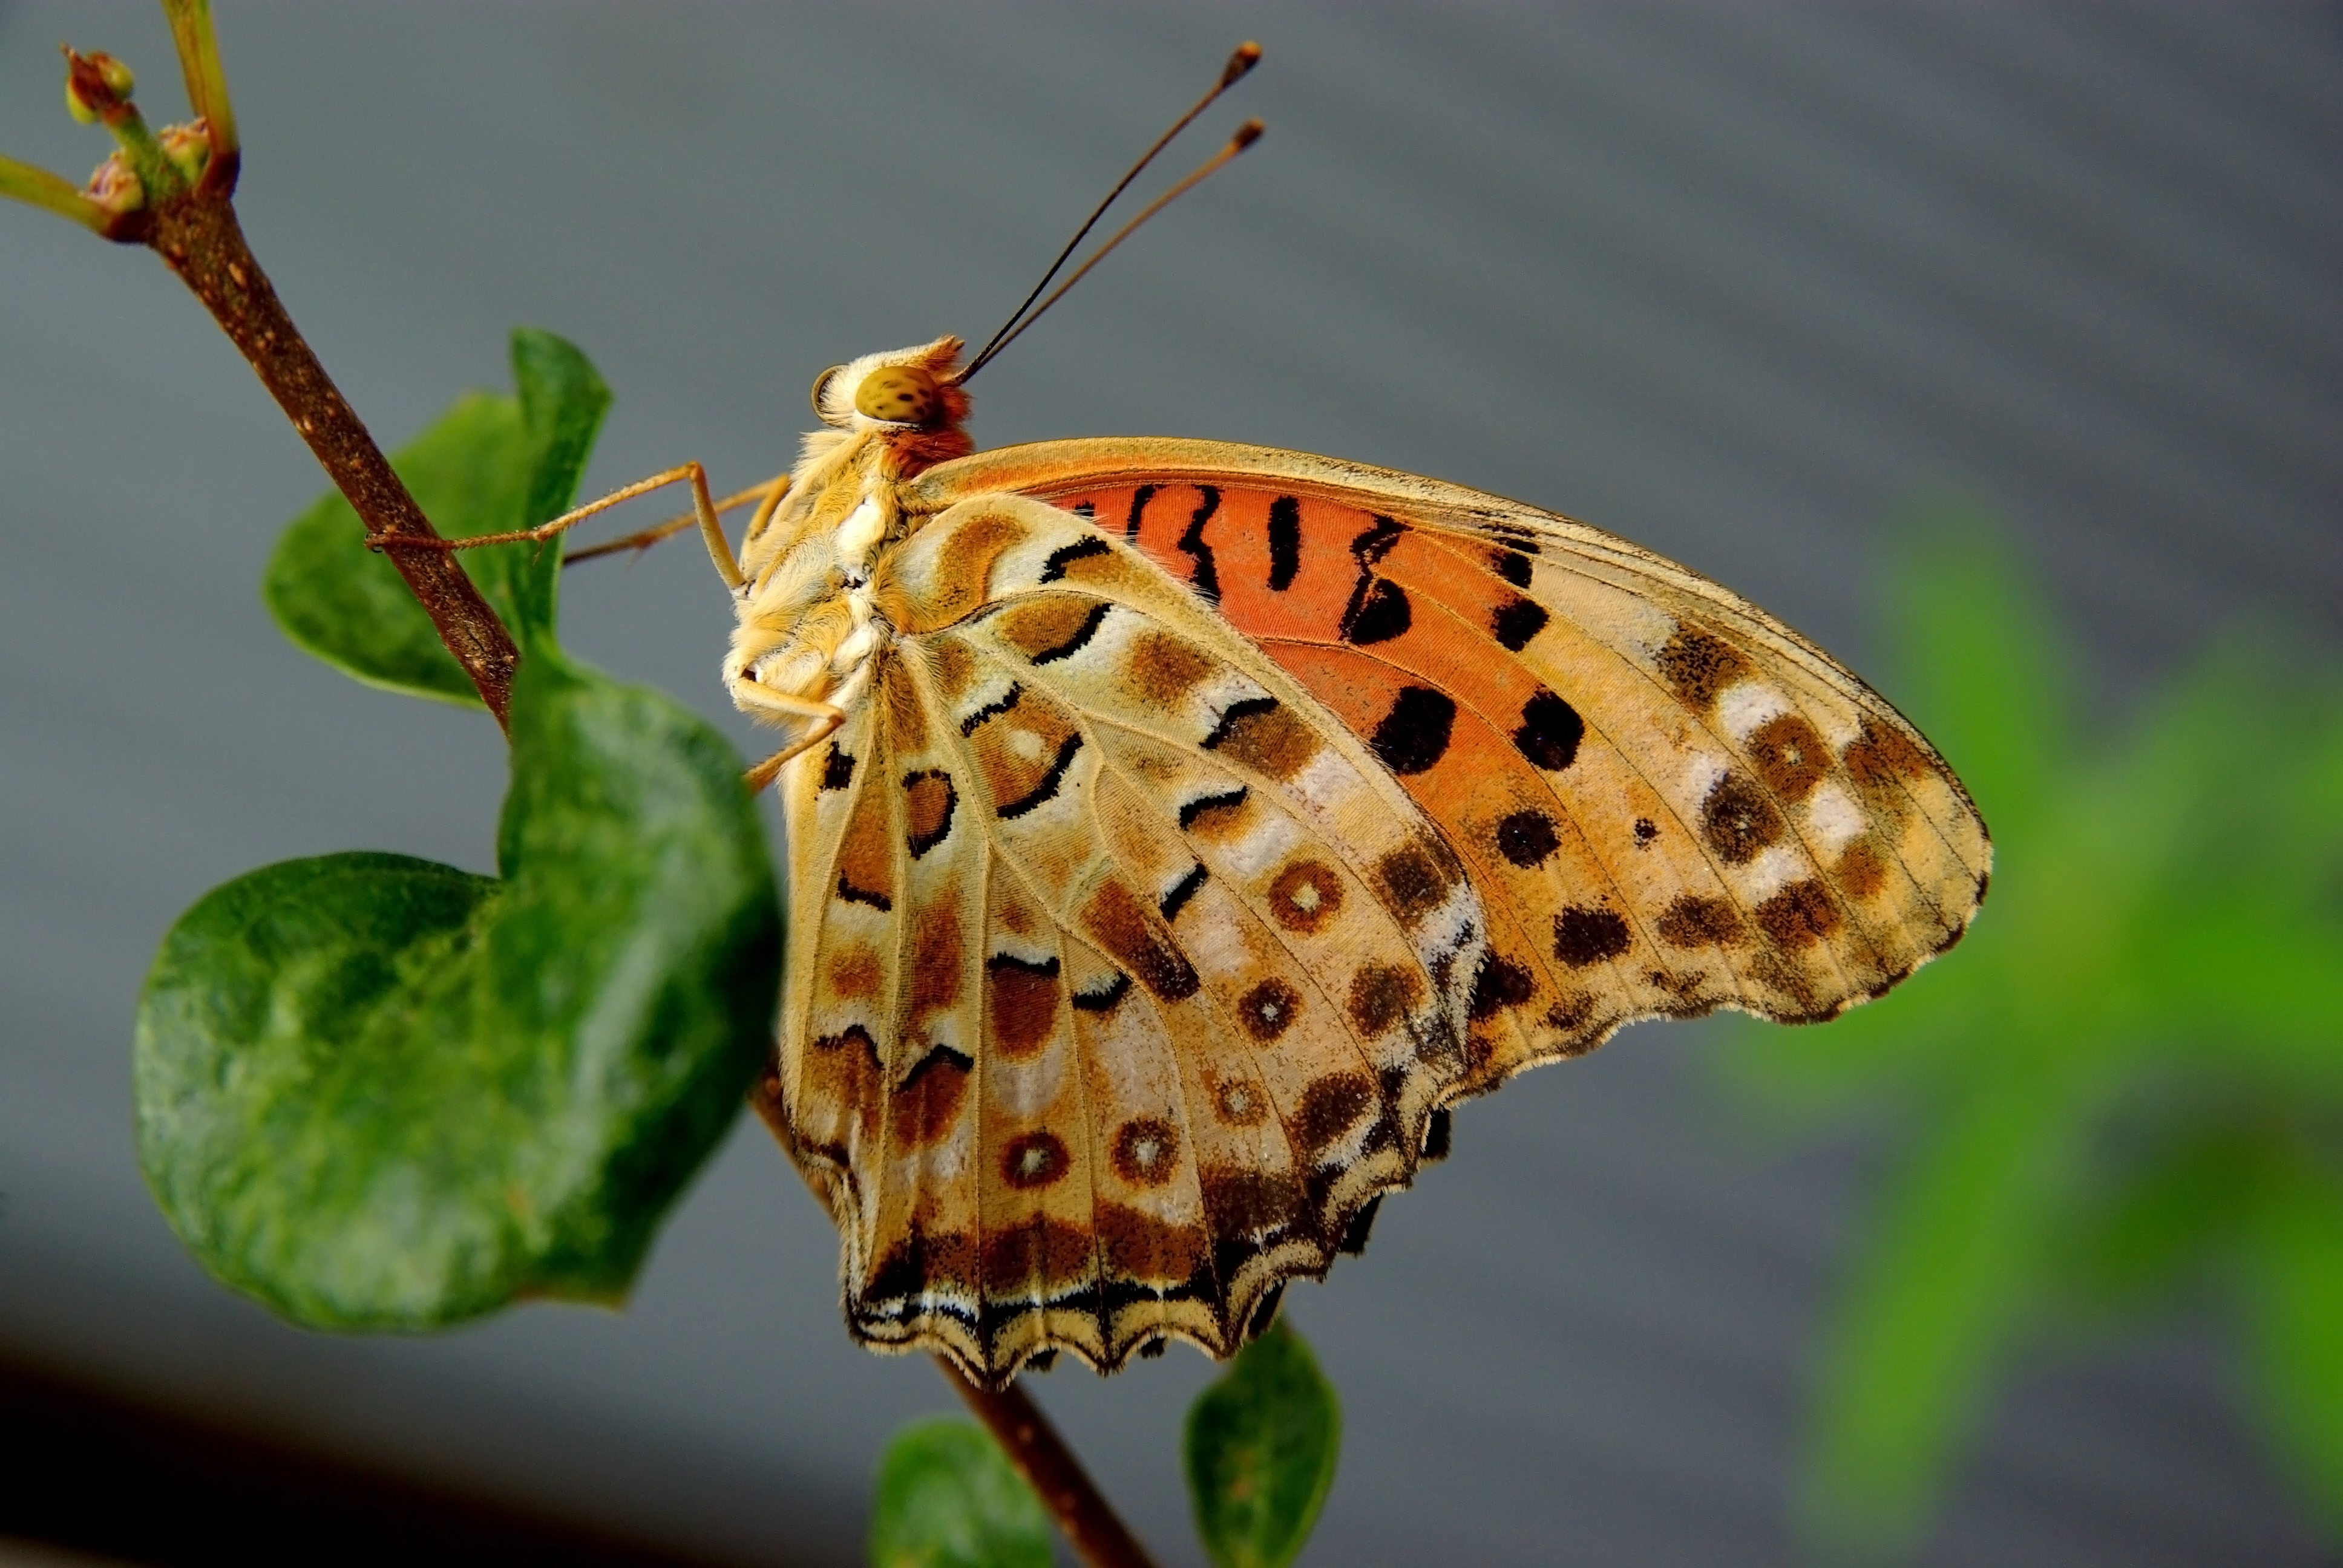
nature, leaf, flower, summer, spring, insect, macro, moth, butterfly, fauna, invertebrate, close up, monarch butterfly, outside, beautiful, nectar, macro photography, organism, arthropod, pollinator, plant stem, moths and butterflies, lycaenid, brush footed butterfly, colias